Single Sisters' House (Bethlehem, Pennsylvania)

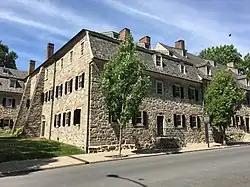
1744/1752 Portion of the Single Sisters' House with support buttresses visible in the background

The Single Sisters’ House is an historic building located in Bethlehem, Pennsylvania constructed by the Moravian settlers as a Choir House for the Single Brethren in 1744, and is part of a larger building complex that also contains the 1741 Gemeinhaus, 1746 Bell House, and 1751 Old Chapel. As the community grew it was re-purposed for the Single Sisters’ Choir in 1748. A fine example of Colonial Germanic style architecture, a portion of the house is still used as apartments for single women in Bethlehem with the other portion used as a museum and programming space.